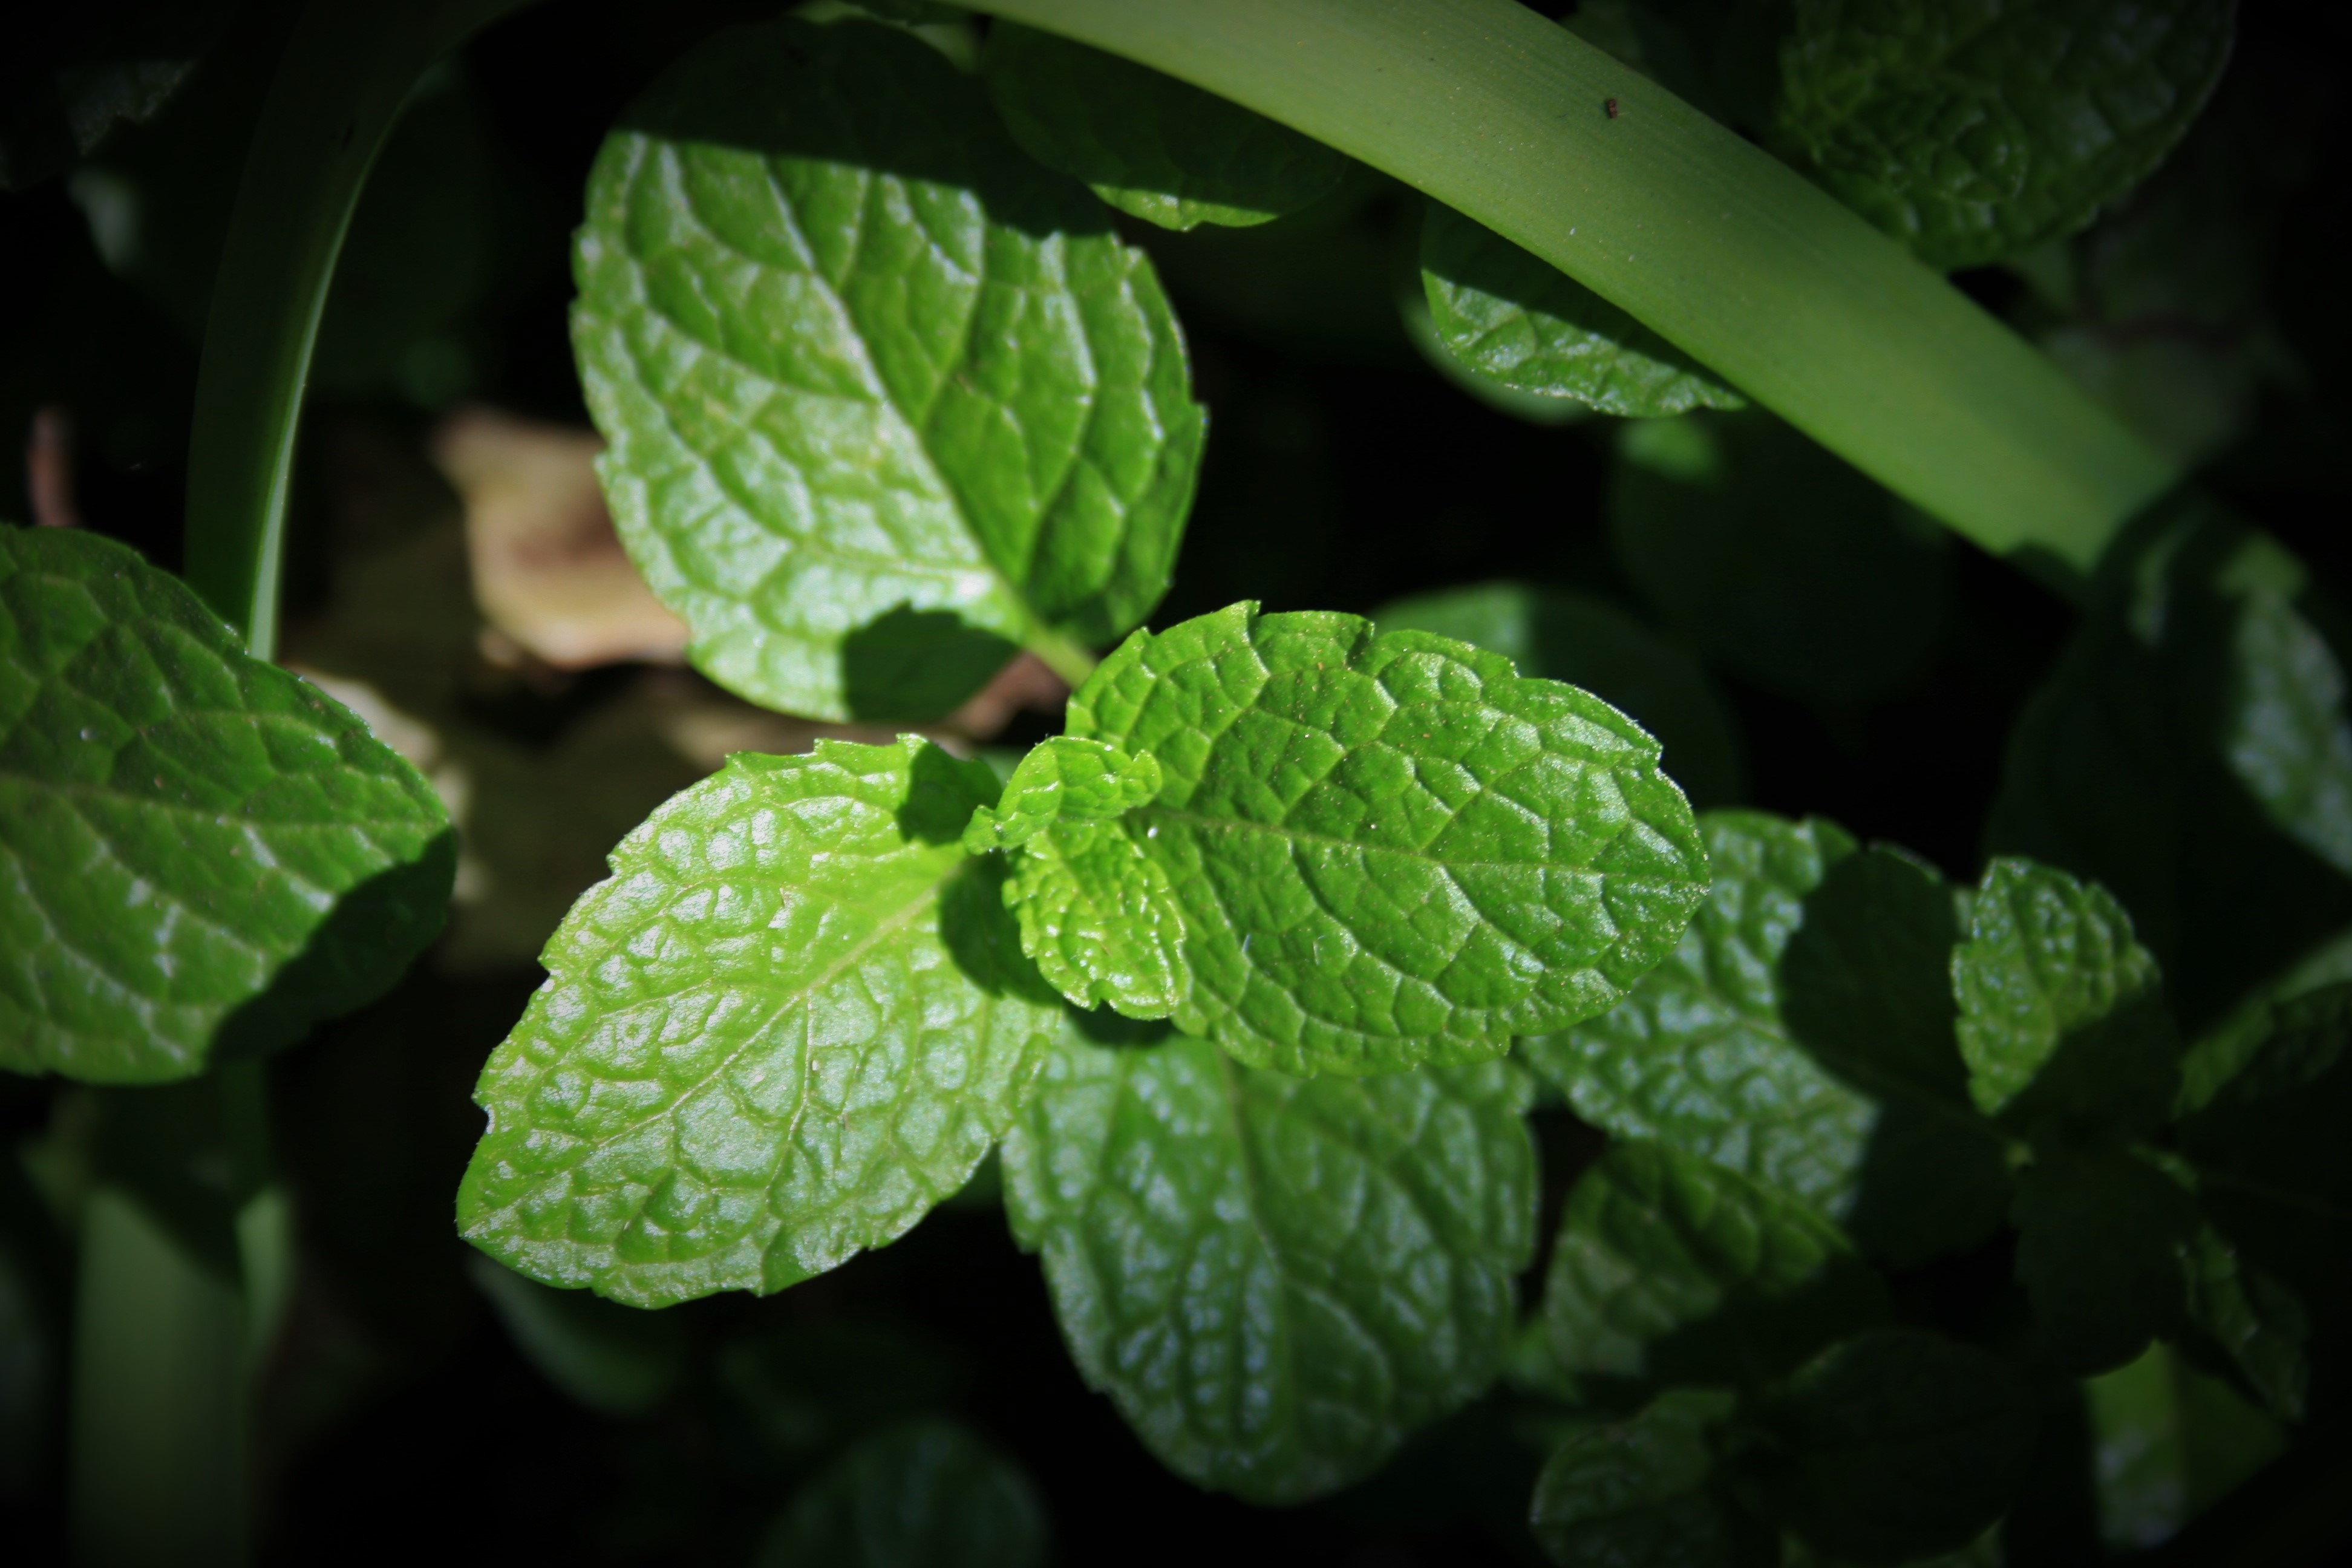
plant, leaf, flower, green, herb, botany, garden, flora, mint, leaves, fragrant, aromatic, flowering plant, flavoring, green mint, annual plant, land plant